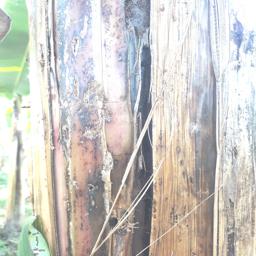
Label: PSEUDOSTEM WEEVIL